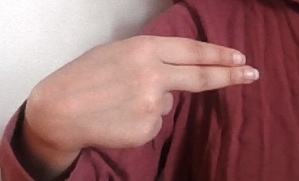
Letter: ain